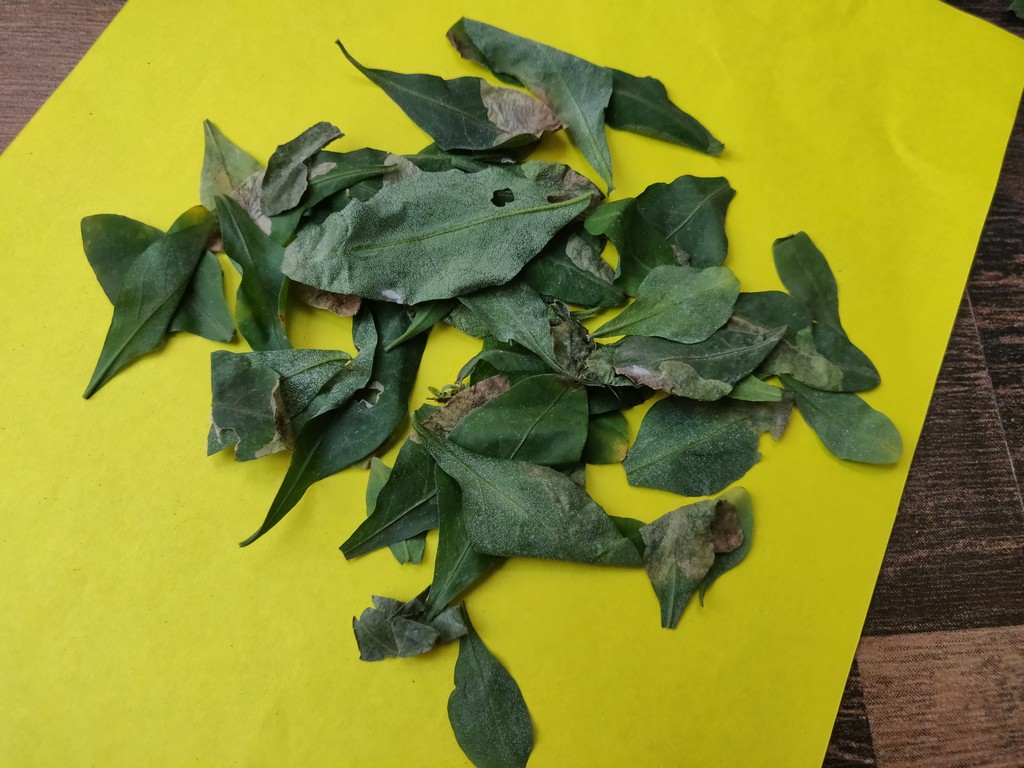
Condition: Unhealthy
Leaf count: multiple
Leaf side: unknown